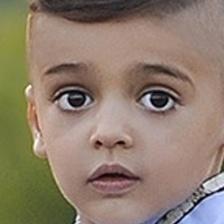
Label: faces